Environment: real
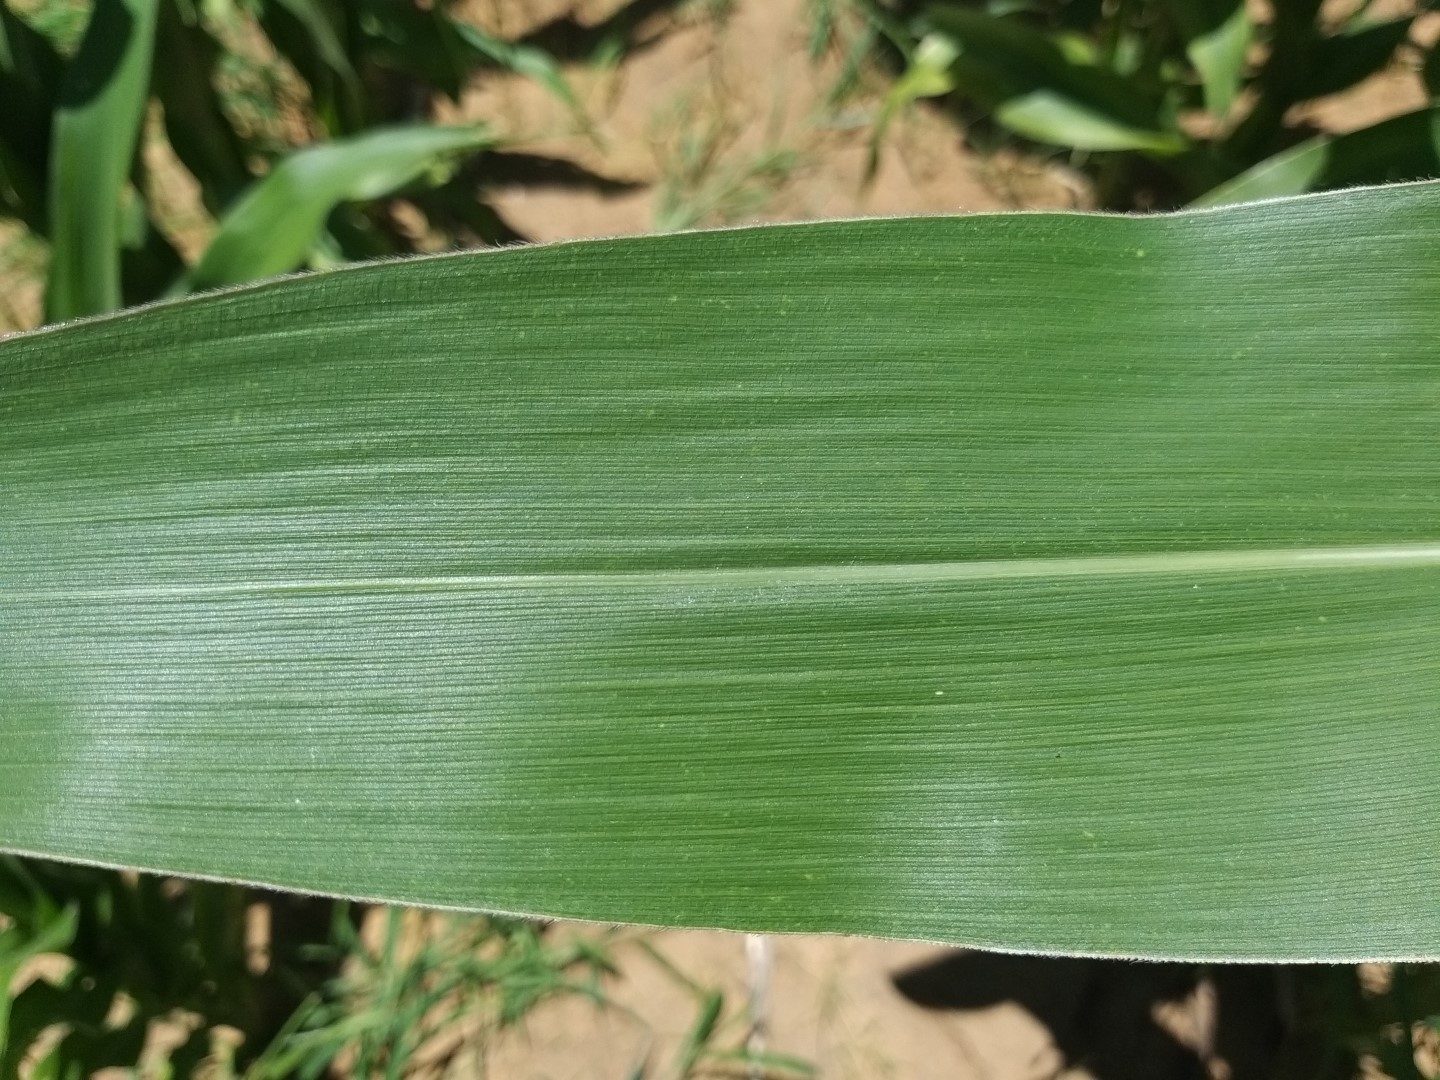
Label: healthy